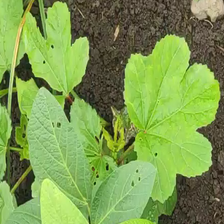
Weed species: Little_Mallow(Malva parviflora)